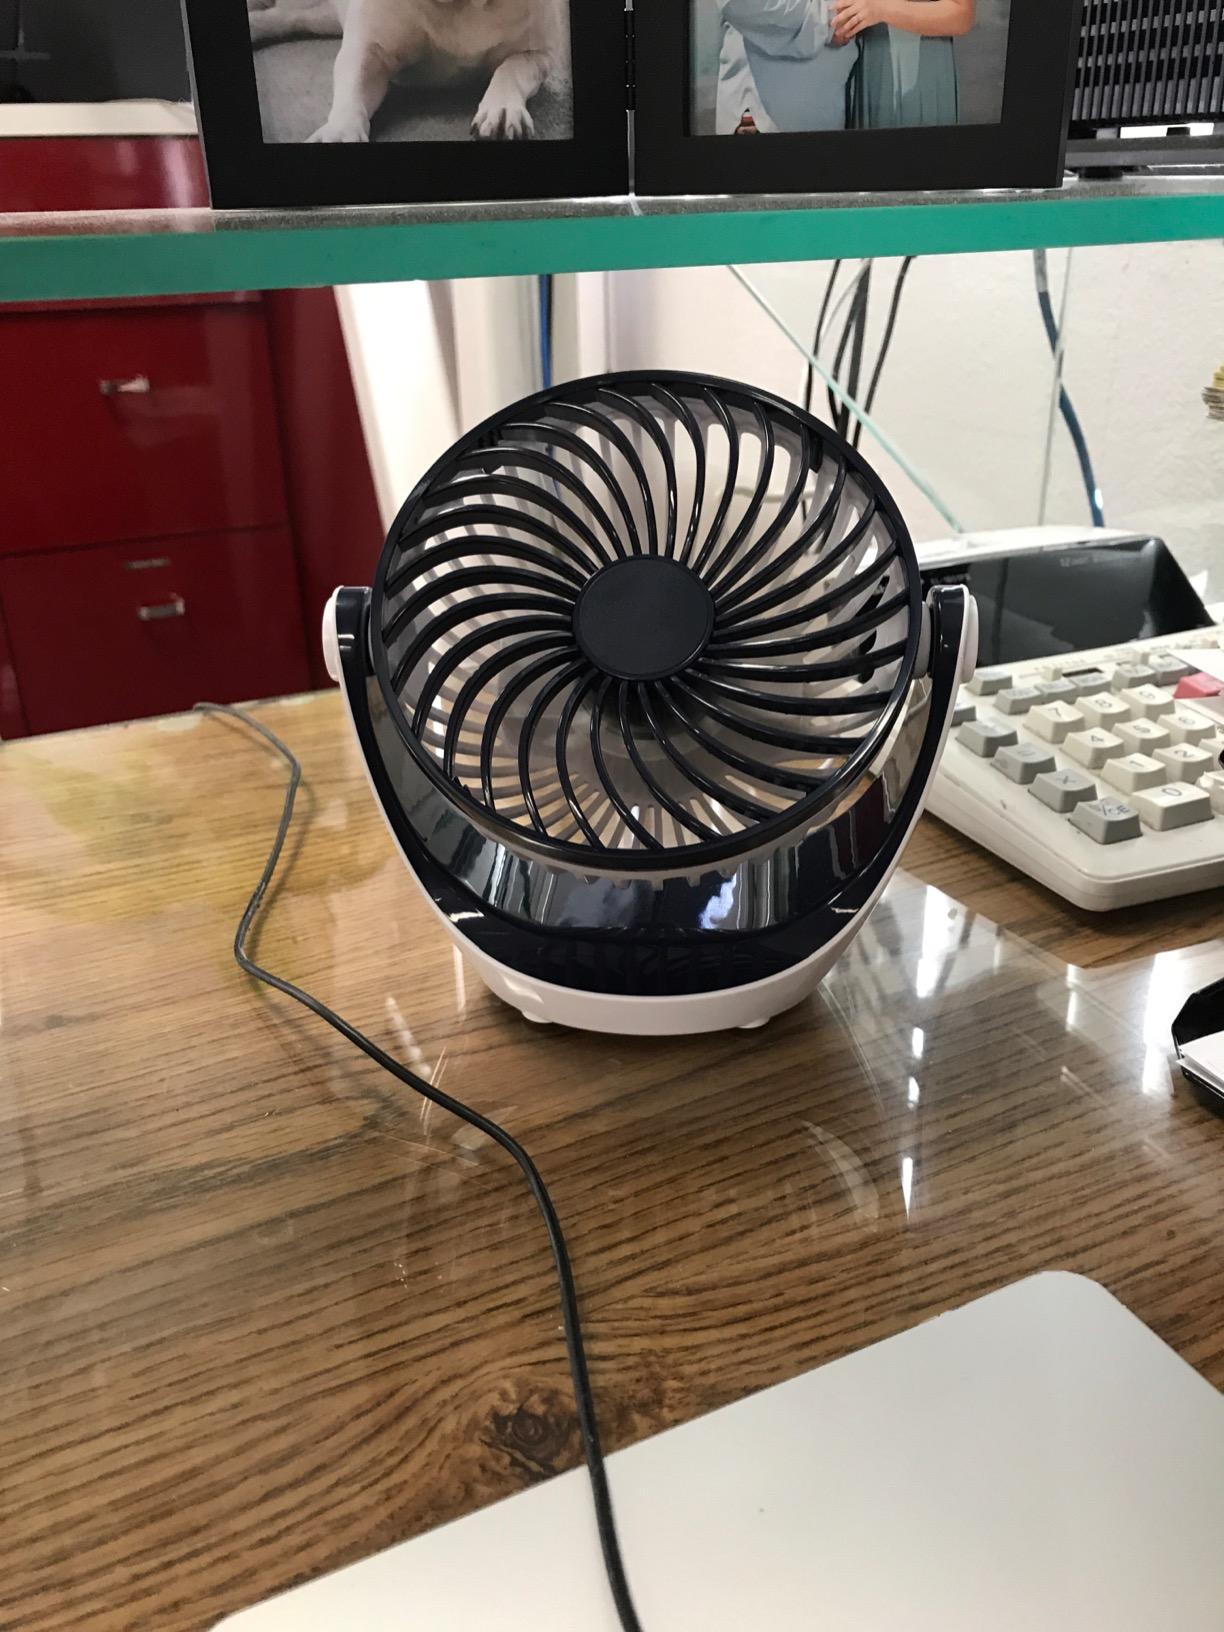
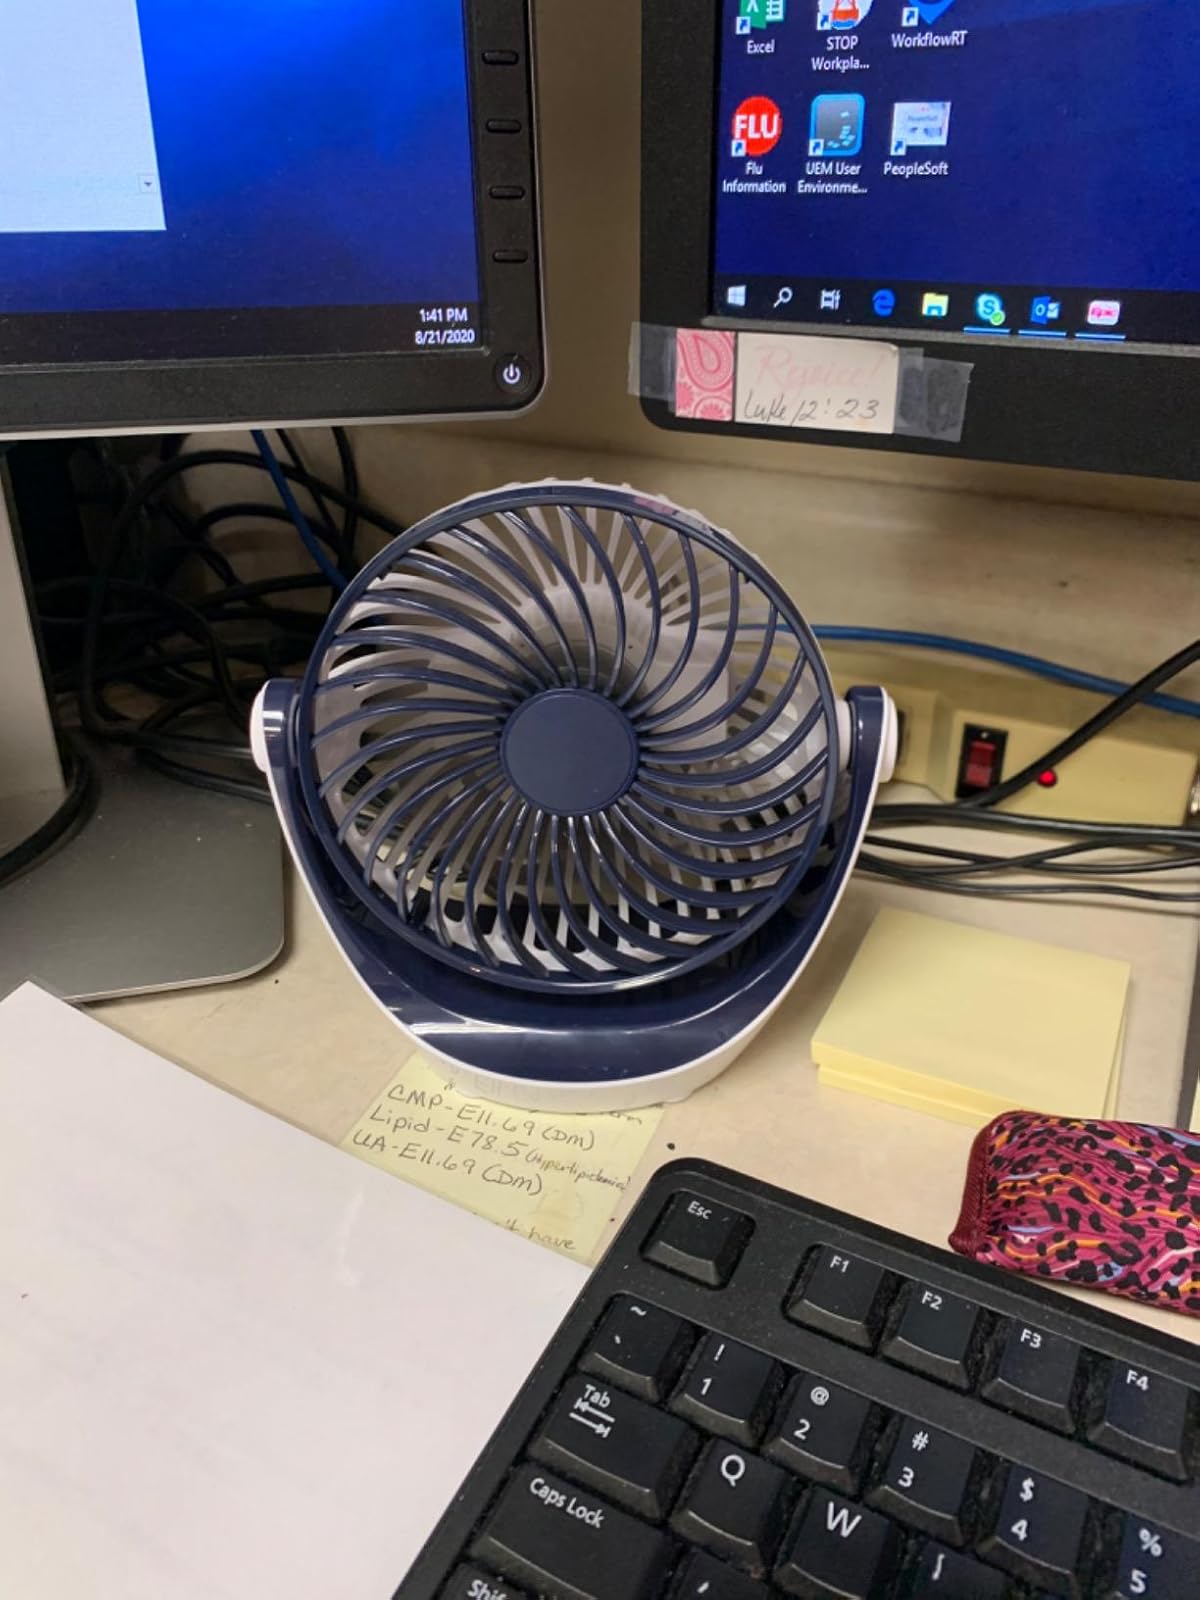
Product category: fan
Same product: yes